Jean de La Fontaine

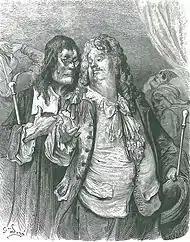
An illustration of "Les Médecins" (Fable V.12) by Gustave Doré, 1866

Meanwhile, the poet continued to find friends. In 1664 he was regularly commissioned and sworn in as gentleman to the duchess dowager of Orléans, and was installed in the Luxembourg Palace in Paris. He still retained his rangership, and in 1666 we have something like a reprimand from Colbert suggesting that he should look into some malpractices at Château-Thierry. In the same year appeared the second book of the "Contes", and in 1668 the first six books of the "Fables", with more of both kinds in 1671. In this latter year a curious instance of the docility with which the poet lent himself to any influence was afforded by his officiating, at the instance of the Port-Royalists, as editor of a volume of sacred poetry dedicated to the Prince of Conti.